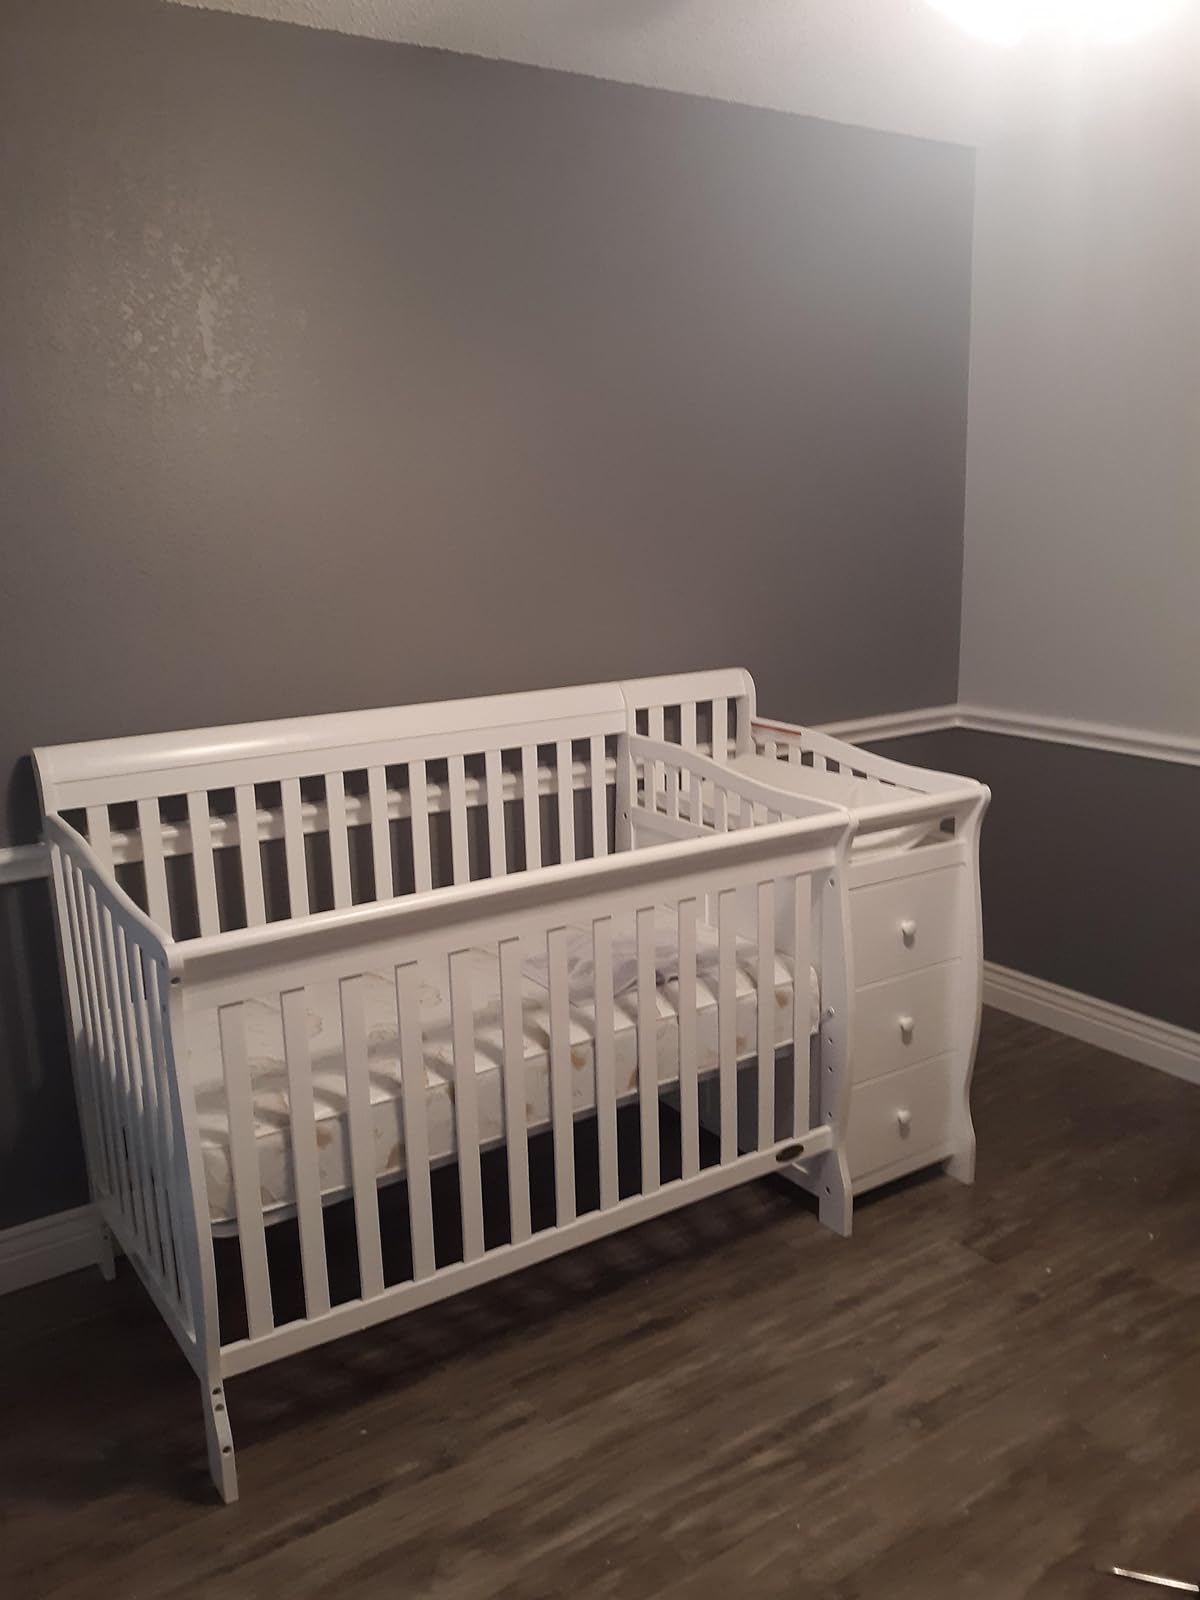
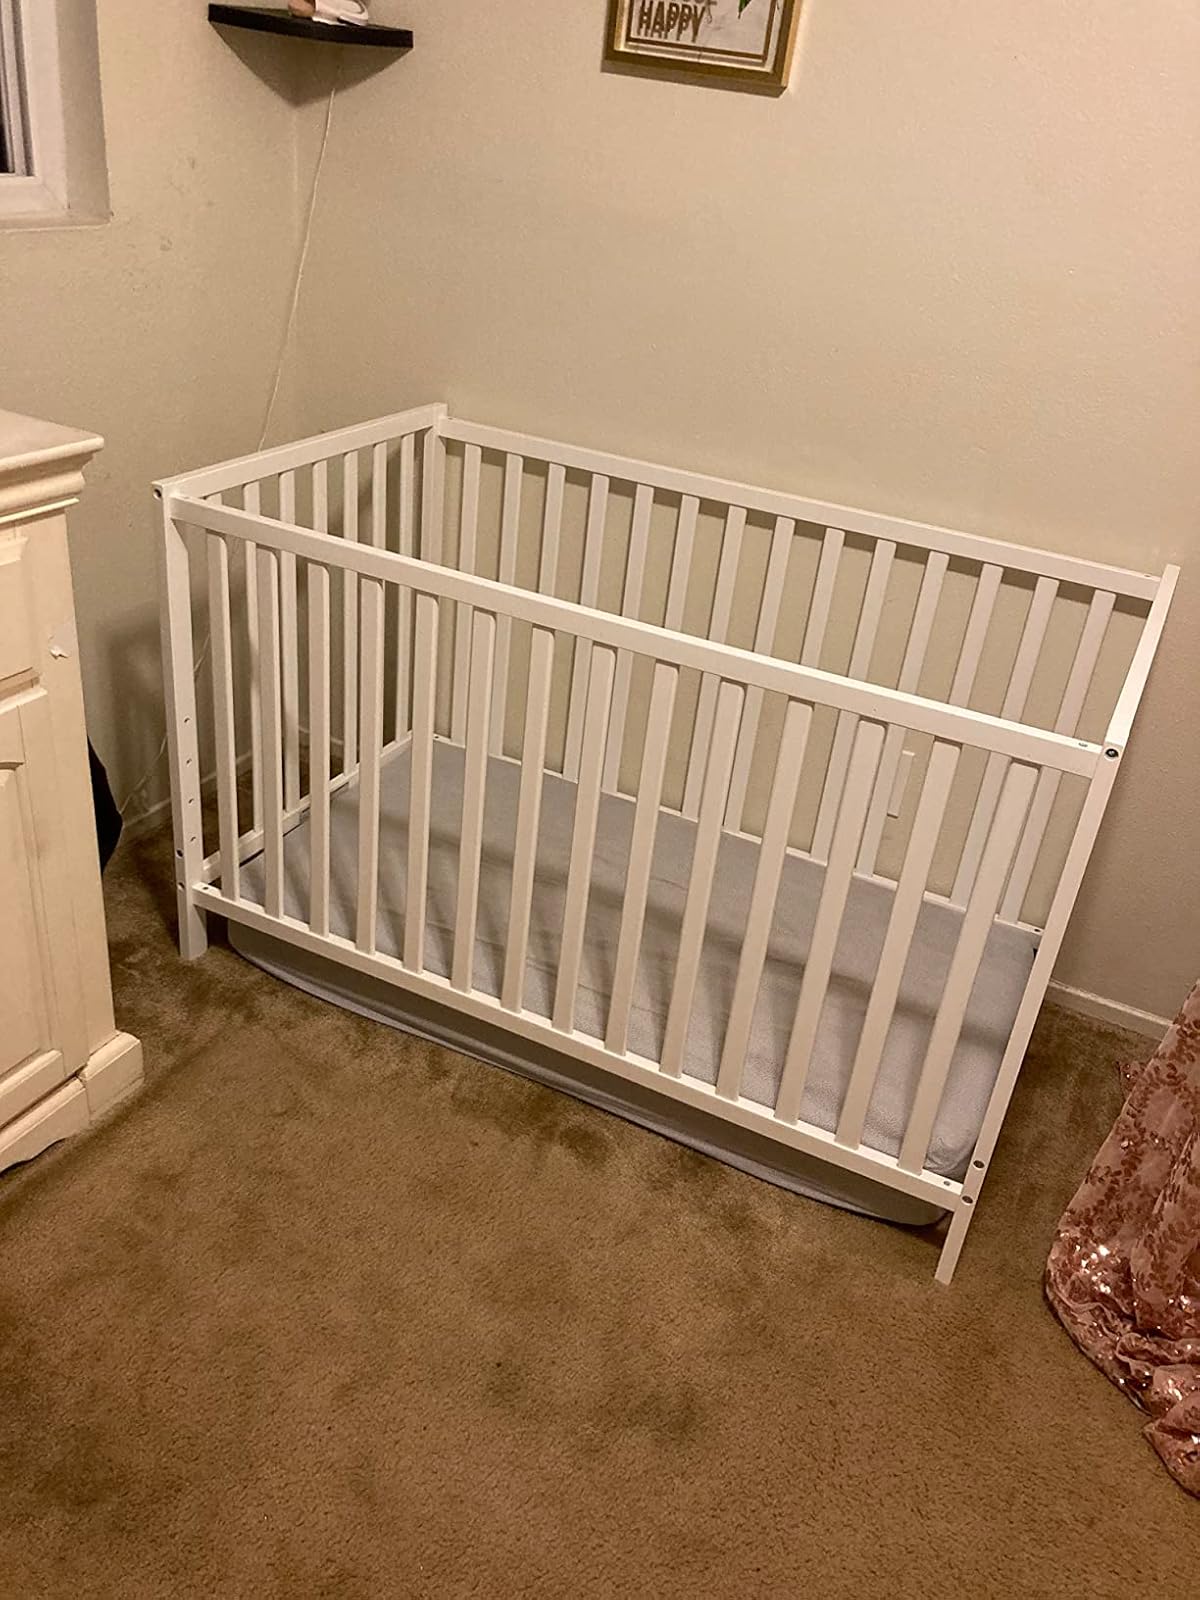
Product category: products_crib
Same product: no